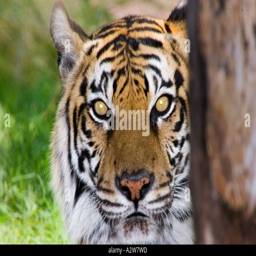
biological subspecies looking from behind a tree